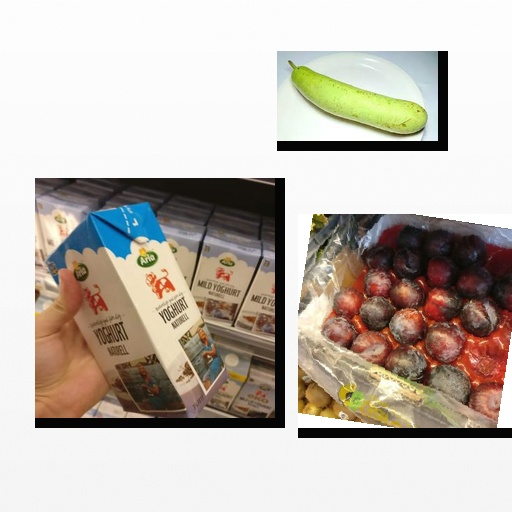
Food items: bottle_gourd, natural_yogurt, plum